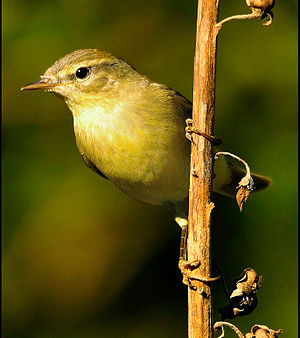
Iberisk gransanger
Iberisk gransanger er en spurvefugl, der lever på den Iberiske Halvø og i det nordvestlige Afrika.